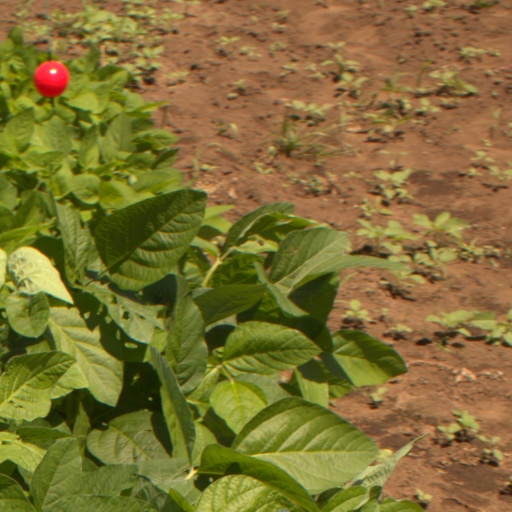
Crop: soybean